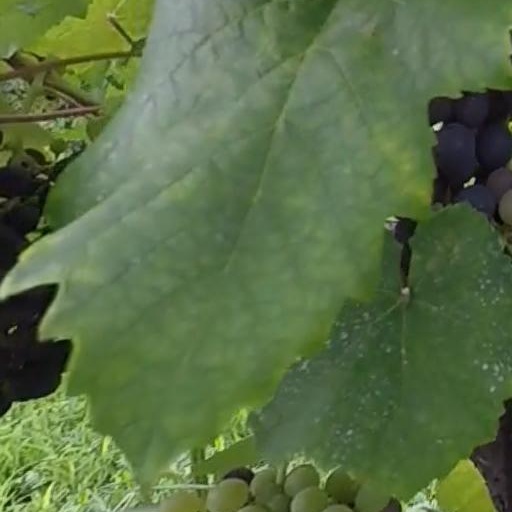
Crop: grape